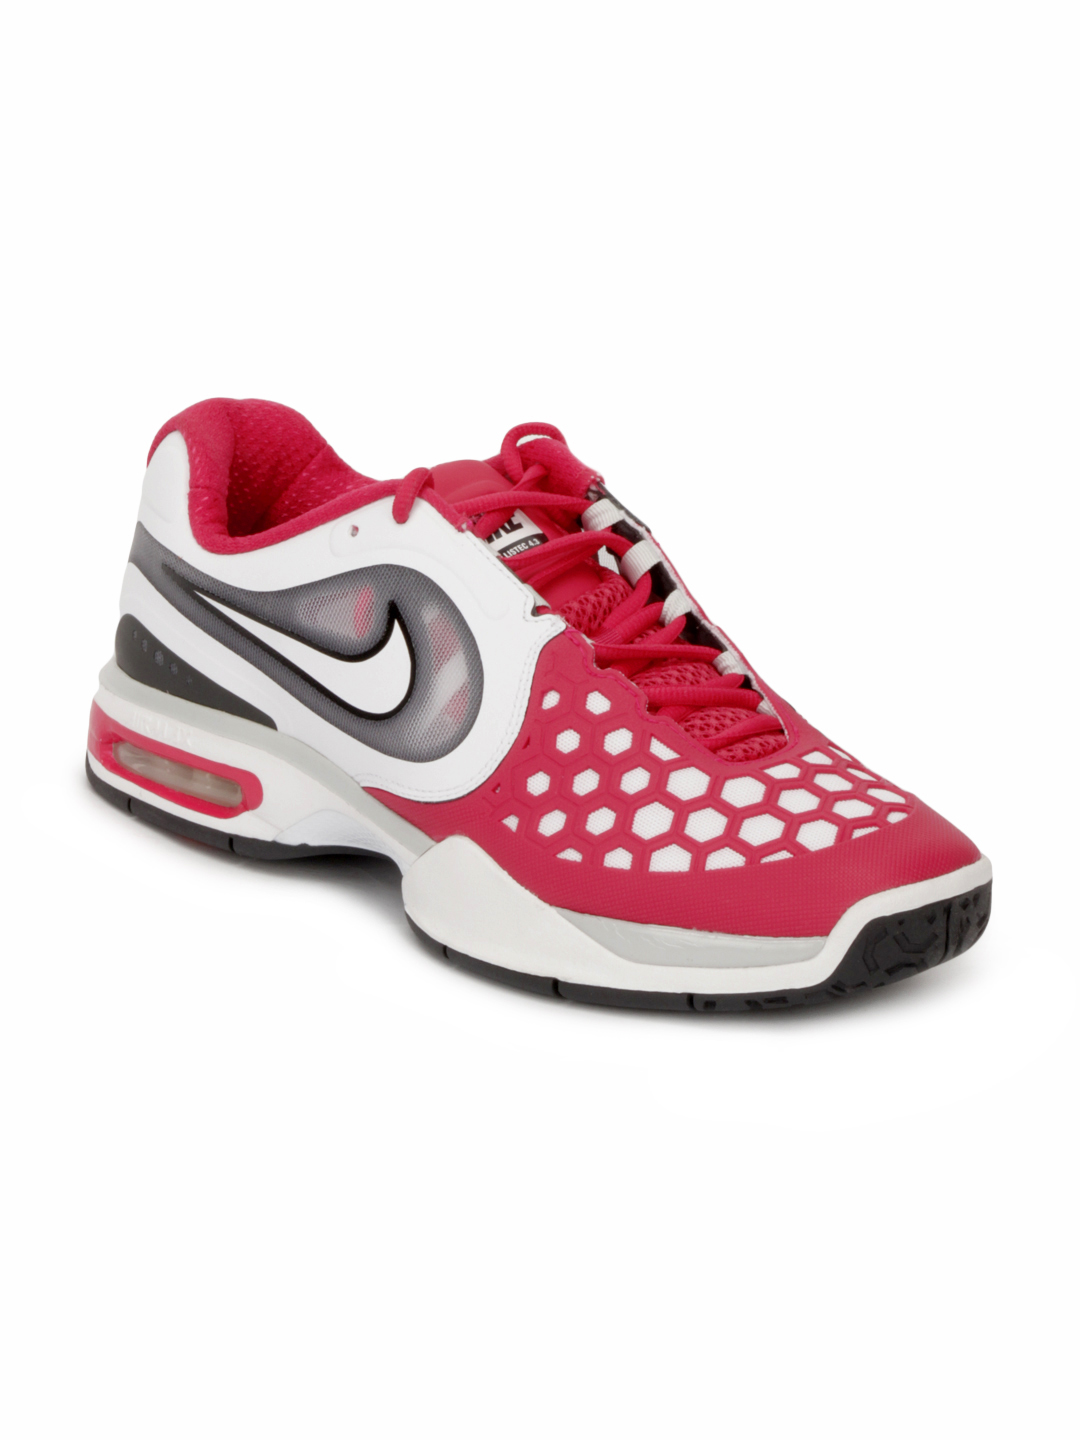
Nike Men Air Max Courtballistec Red Sports Shoes
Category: Footwear / Shoes / Sports Shoes
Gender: Men
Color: Red
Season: Summer 2012
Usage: Sports